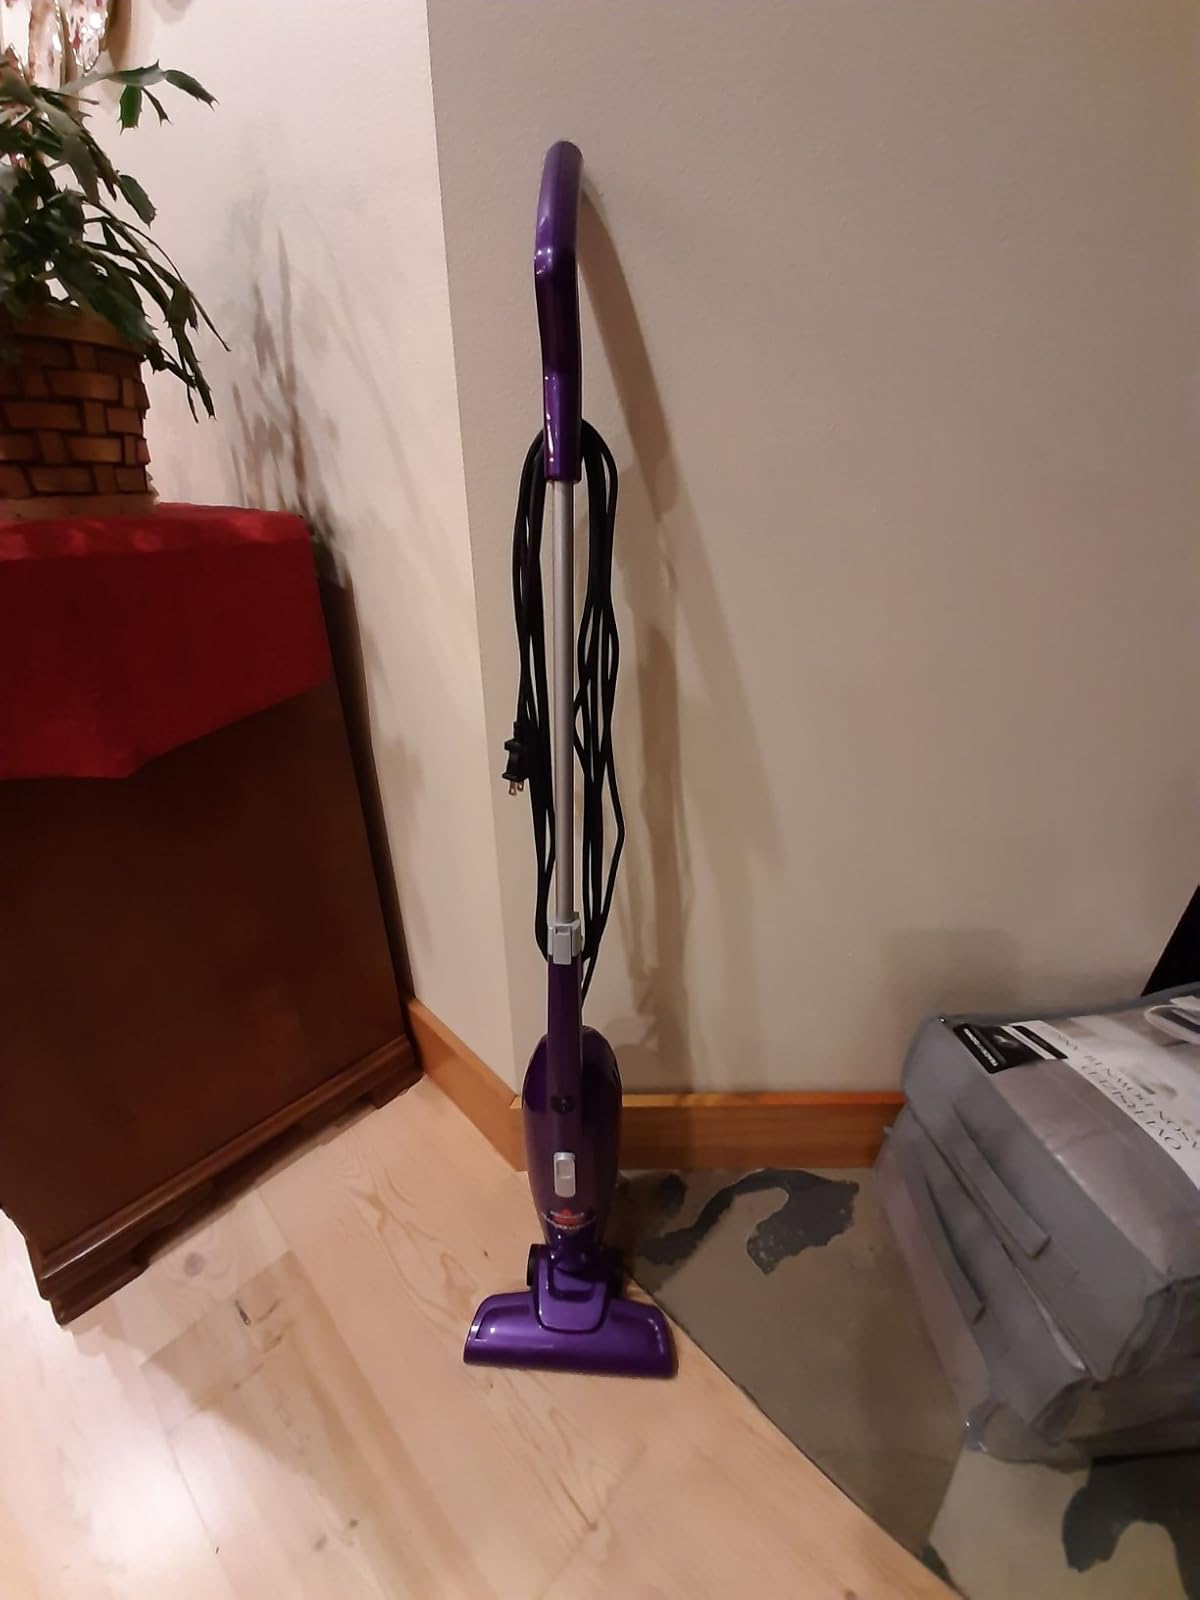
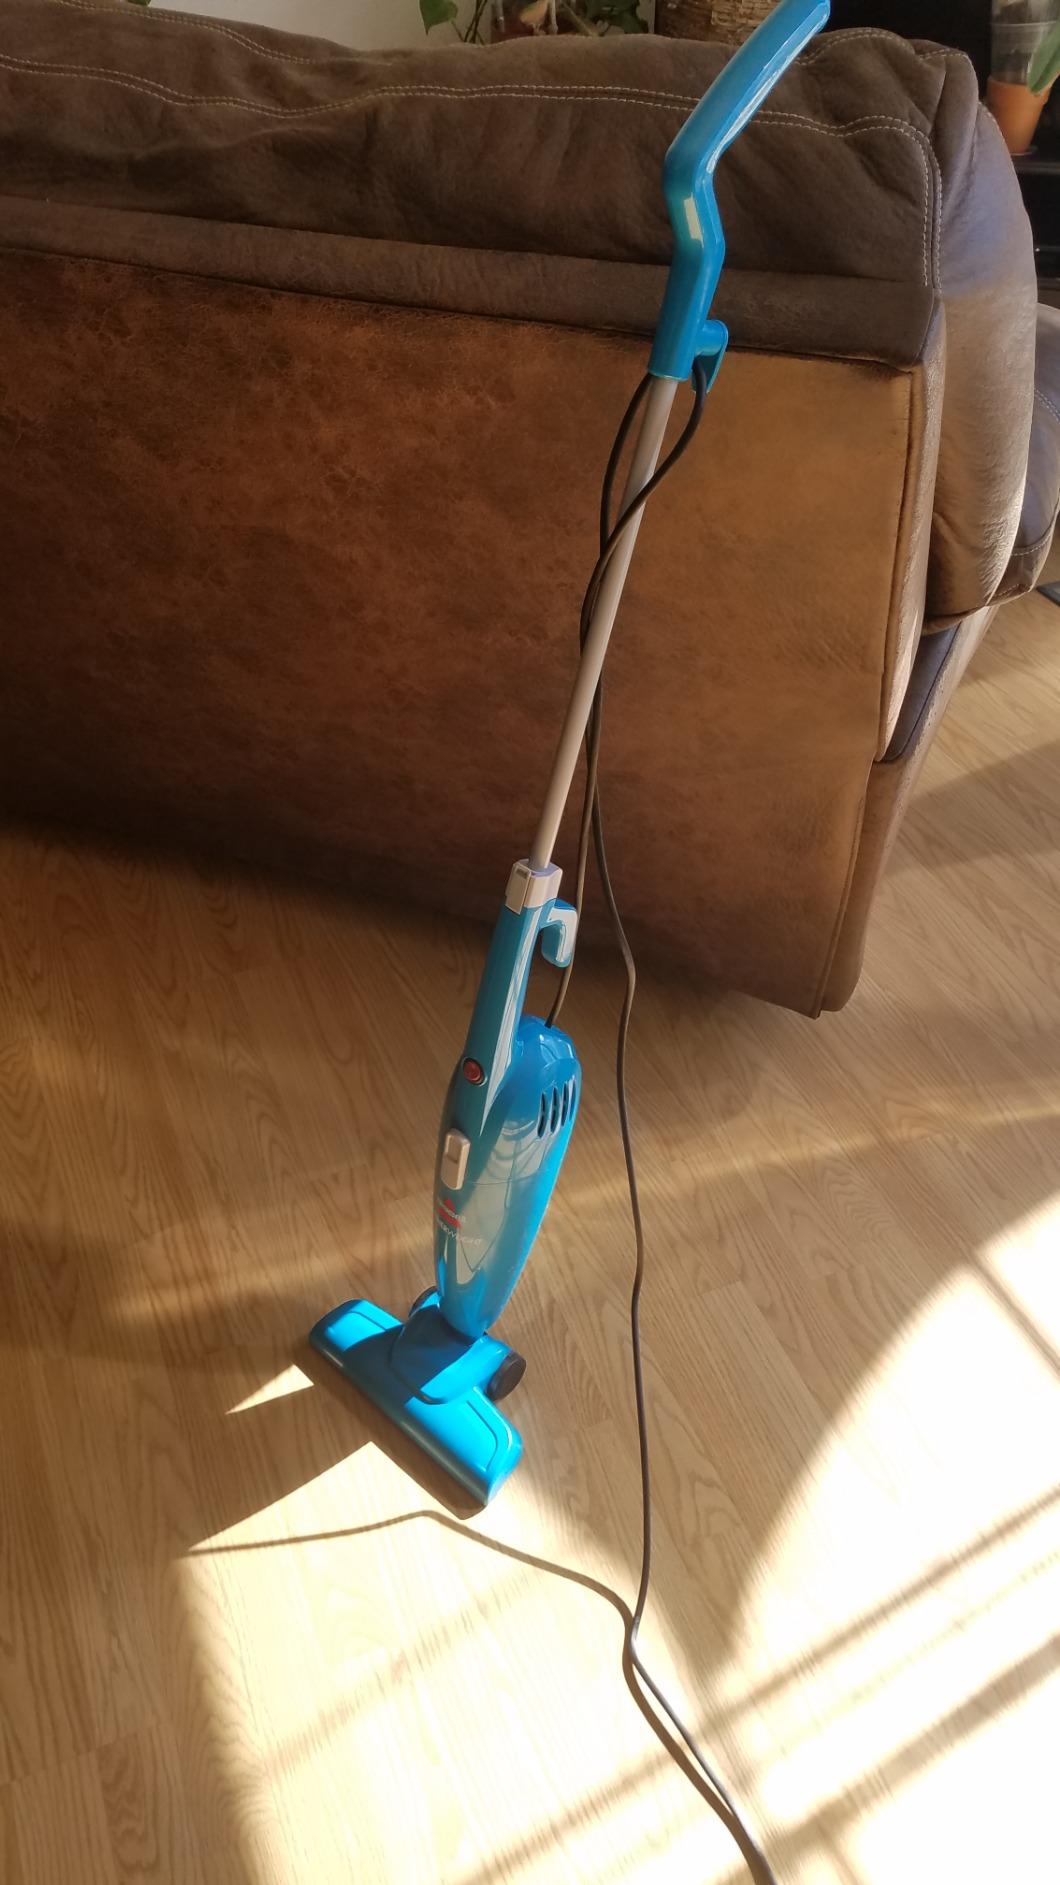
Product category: items_vacuum
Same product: no